Little Hans Andersen

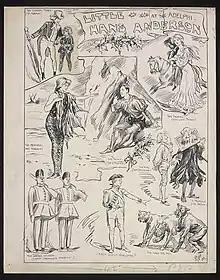
Sketches from a performance of "Little Hans Andersen" (1903)

Little Hans Andersen is a musical fairy pantomime in two acts and seven scenes for children with lyrics by Basil Hood and music by Walter Slaughter.